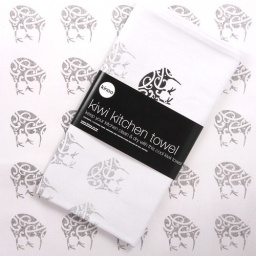
100% cotton kiwi print kitchen towel. Designed and printed in New Zealand.